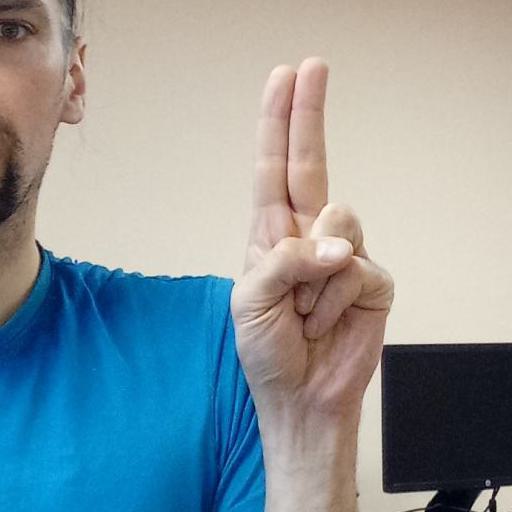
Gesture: two_up